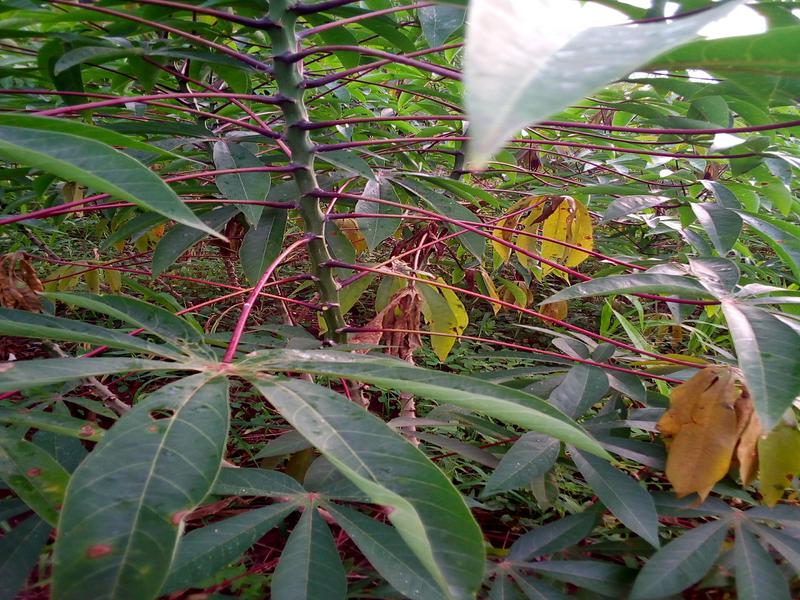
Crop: cassava
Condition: healthy